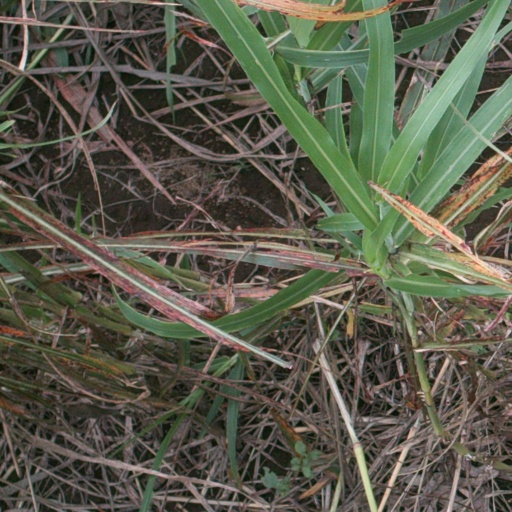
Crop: sorghum